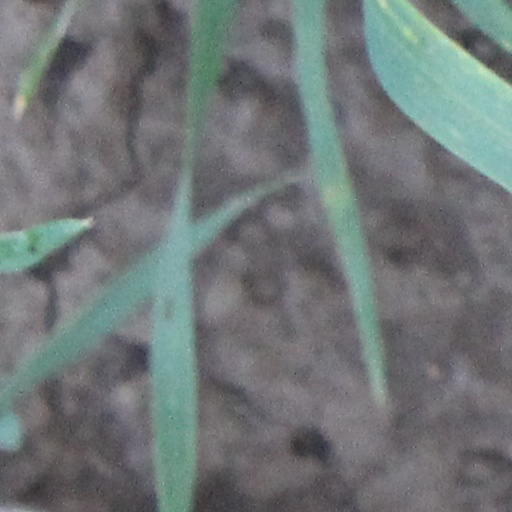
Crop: wheat